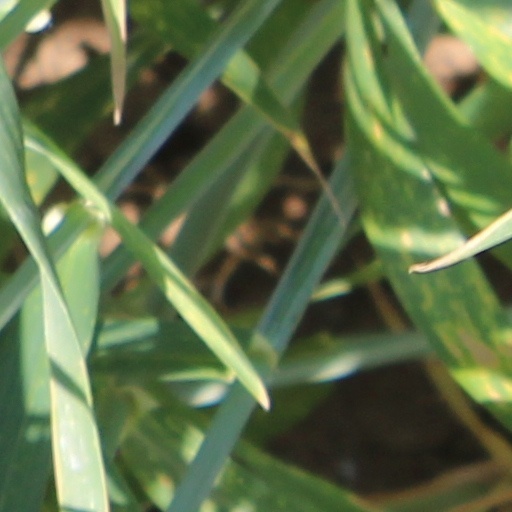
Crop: wheat